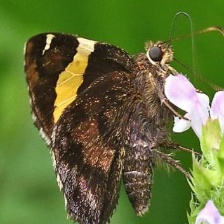
Species: GOLD BANDED